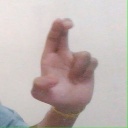
अक्षर: आ